Ratheim

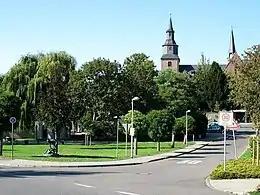
Center of Ratheim

Ratheim is the second largest district of Hückelhoven, Germany.